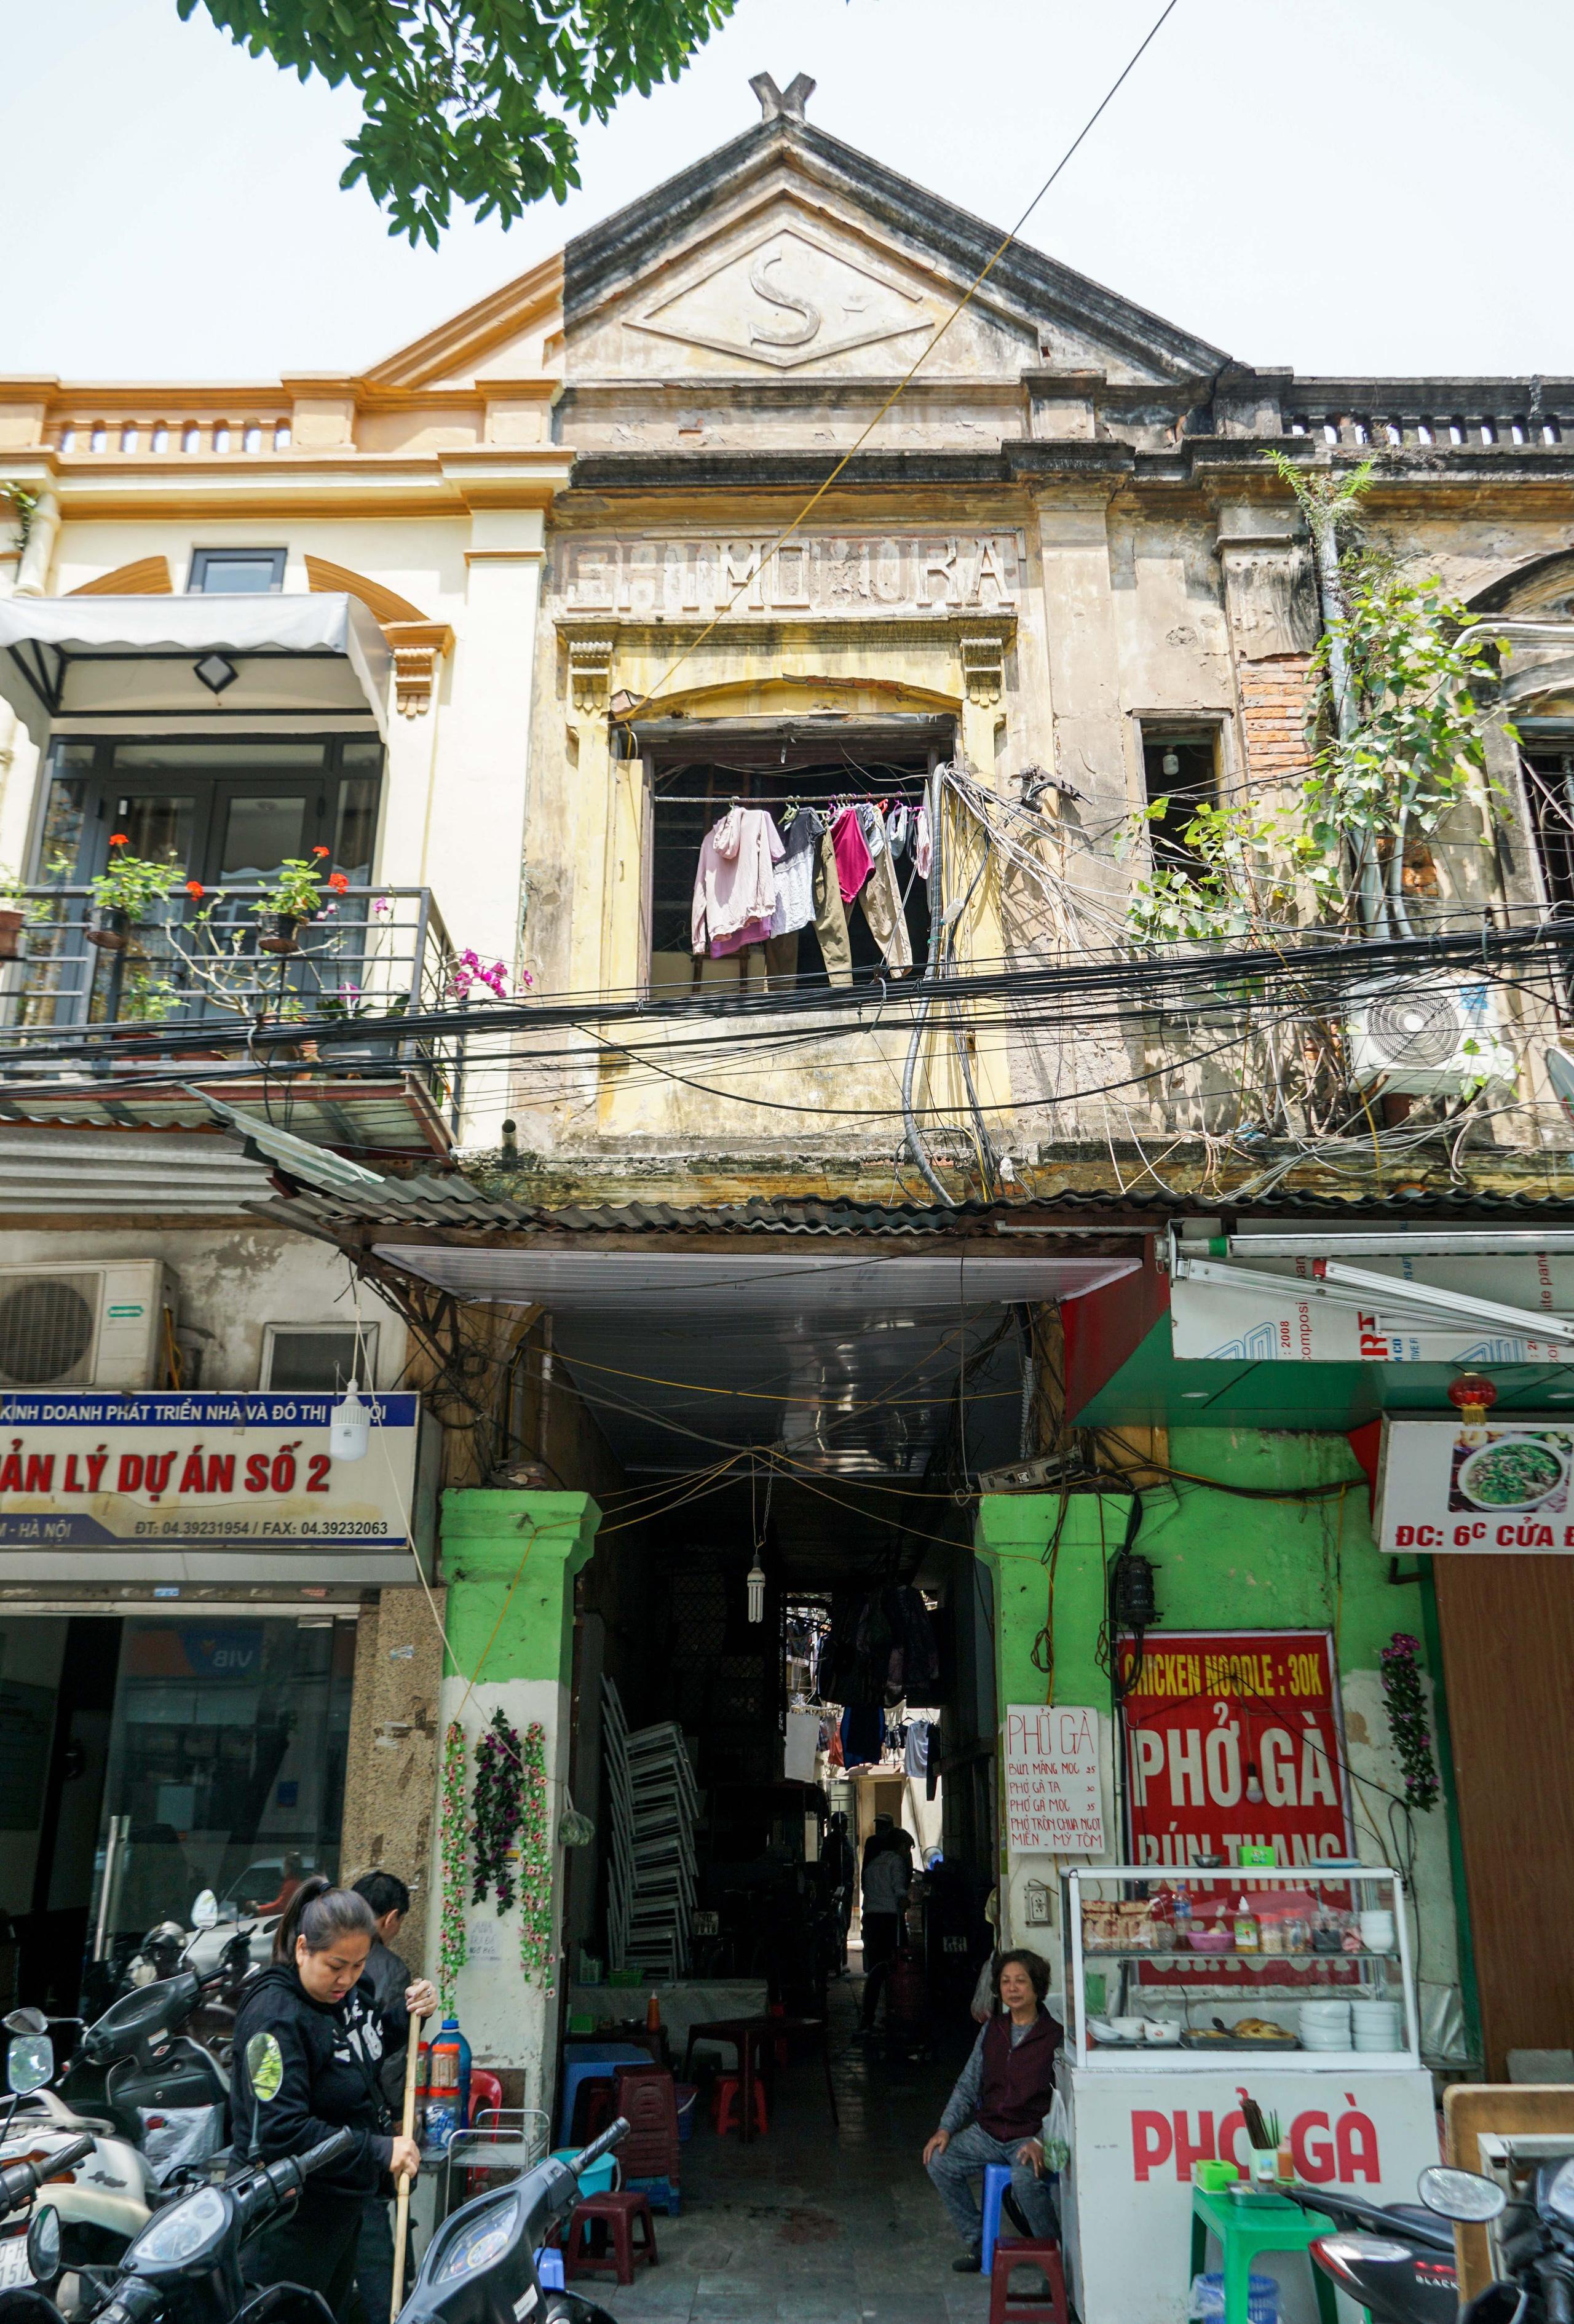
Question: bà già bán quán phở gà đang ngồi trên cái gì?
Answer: bà ấy ngồi trên cái ghế nhựa màu xanh da trời